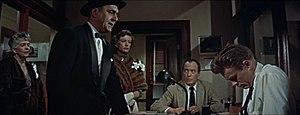
La Fureur de vivre est un film américain réalisé par Nicholas Ray et sorti en 1955. Il brosse le portrait de la jeunesse des classes moyennes durant les années 1950. Film charnière, à la croisée du classicisme et de la modernité, il acquiert le rang de film culte au cours des années, et consacre le mythe de James Dean comme éternel représentant de la jeunesse en crise.
Edward Platt est un acteur américain, né le 14 février 1916 à Staten Island, État de New York, et décédé le 19 mars 1974 à Santa Monica, Californie.
Ann Doran est une actrice américaine, de son nom complet Ann Lee Doran, née à Amarillo le 28 juillet 1911 et morte à Carmichael le 19 septembre 2000.
Jim Backus est un acteur et scénariste américain né le 25 février 1913 à Cleveland et mort le 3 juillet 1989 à Los Angeles.